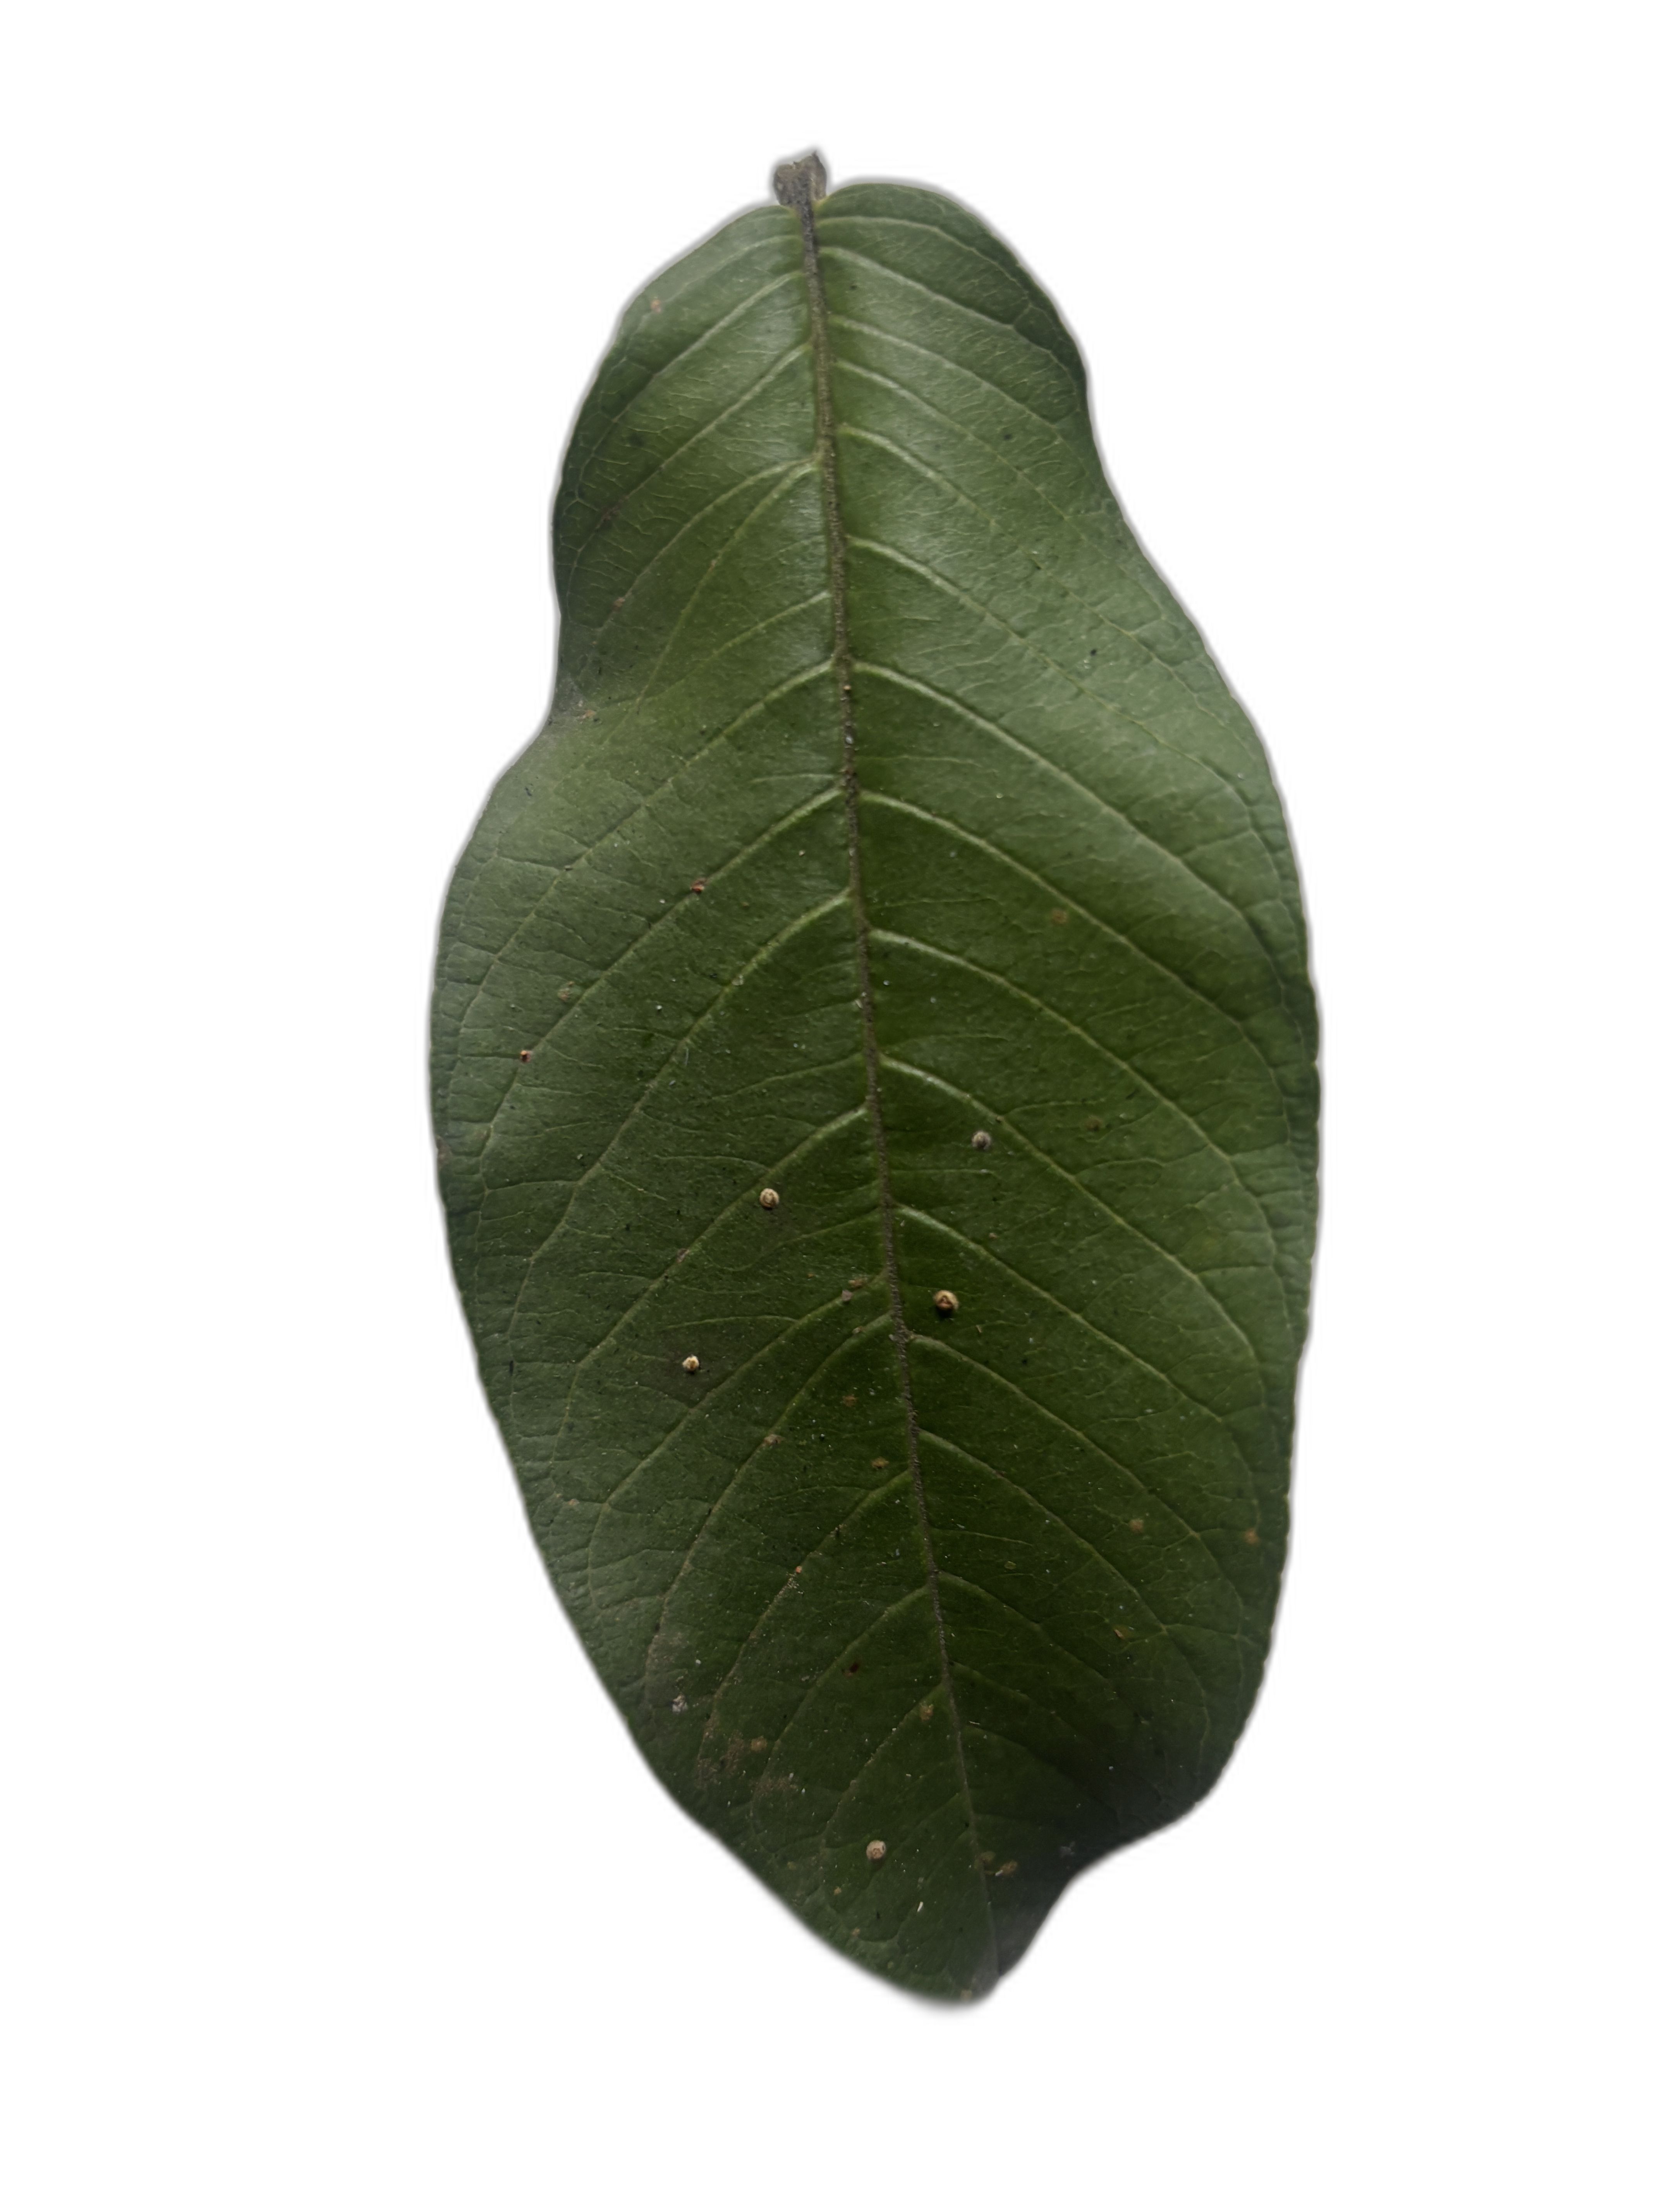
Plant part: leaf
Disease: Healthy